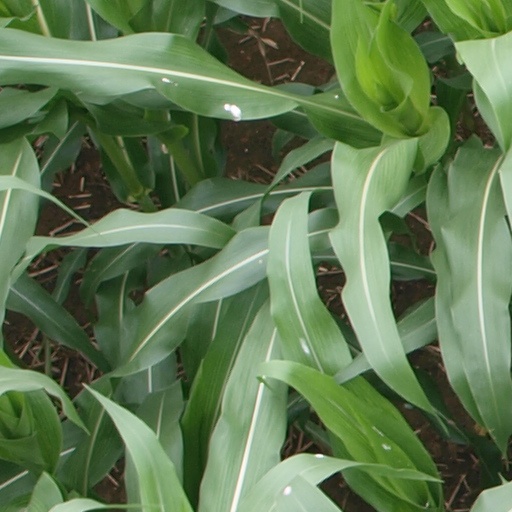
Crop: maize; corn